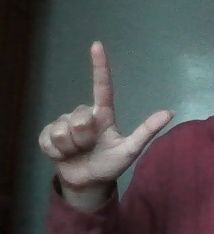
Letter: laam